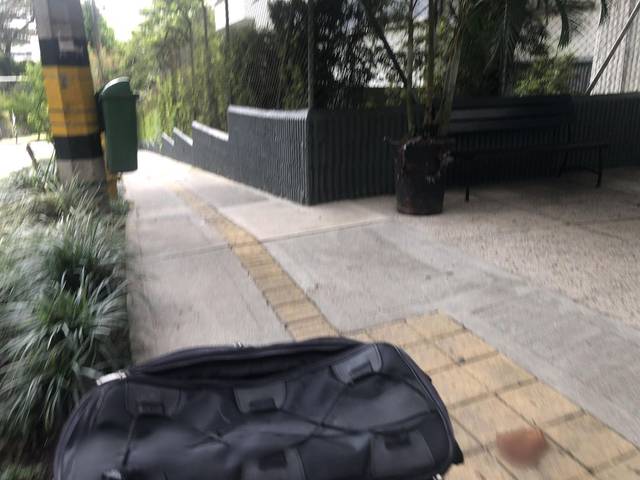
Region: Colombia
Coordinates: 6.206, -75.568